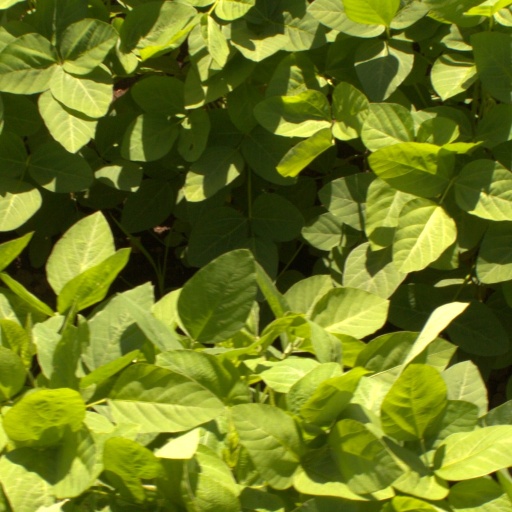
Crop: soybean